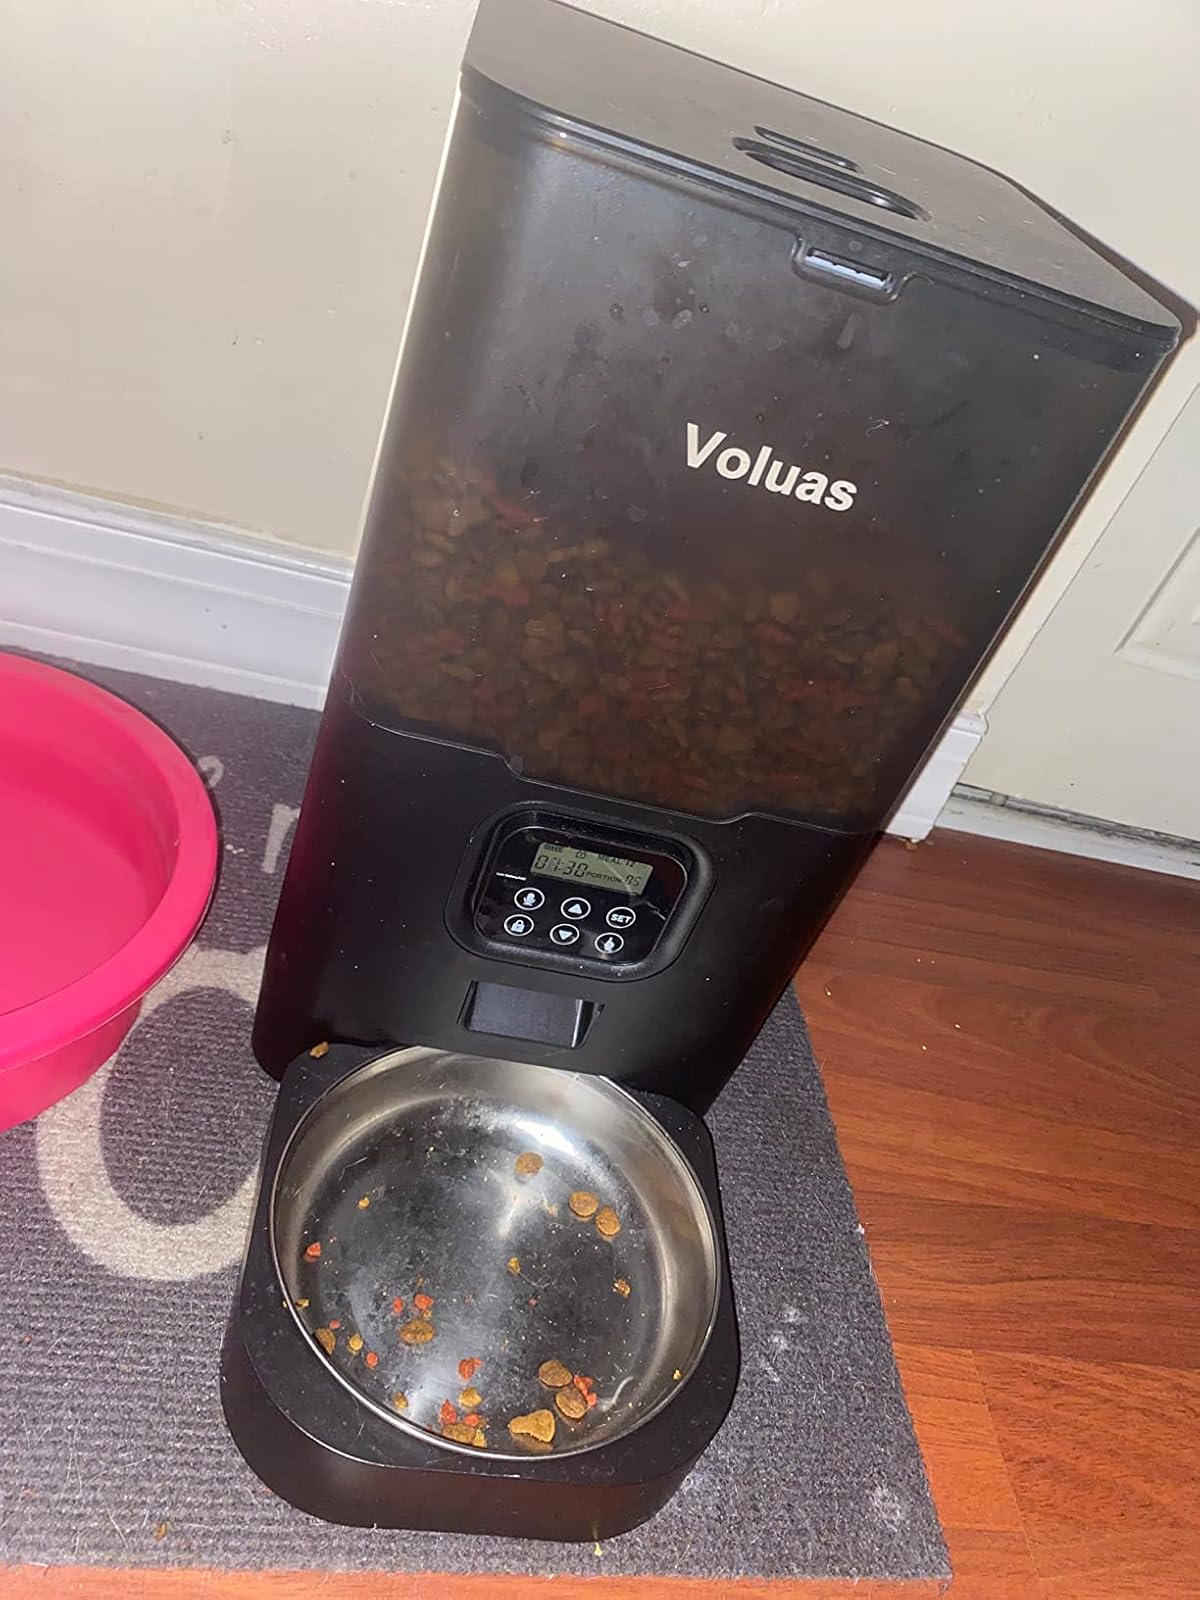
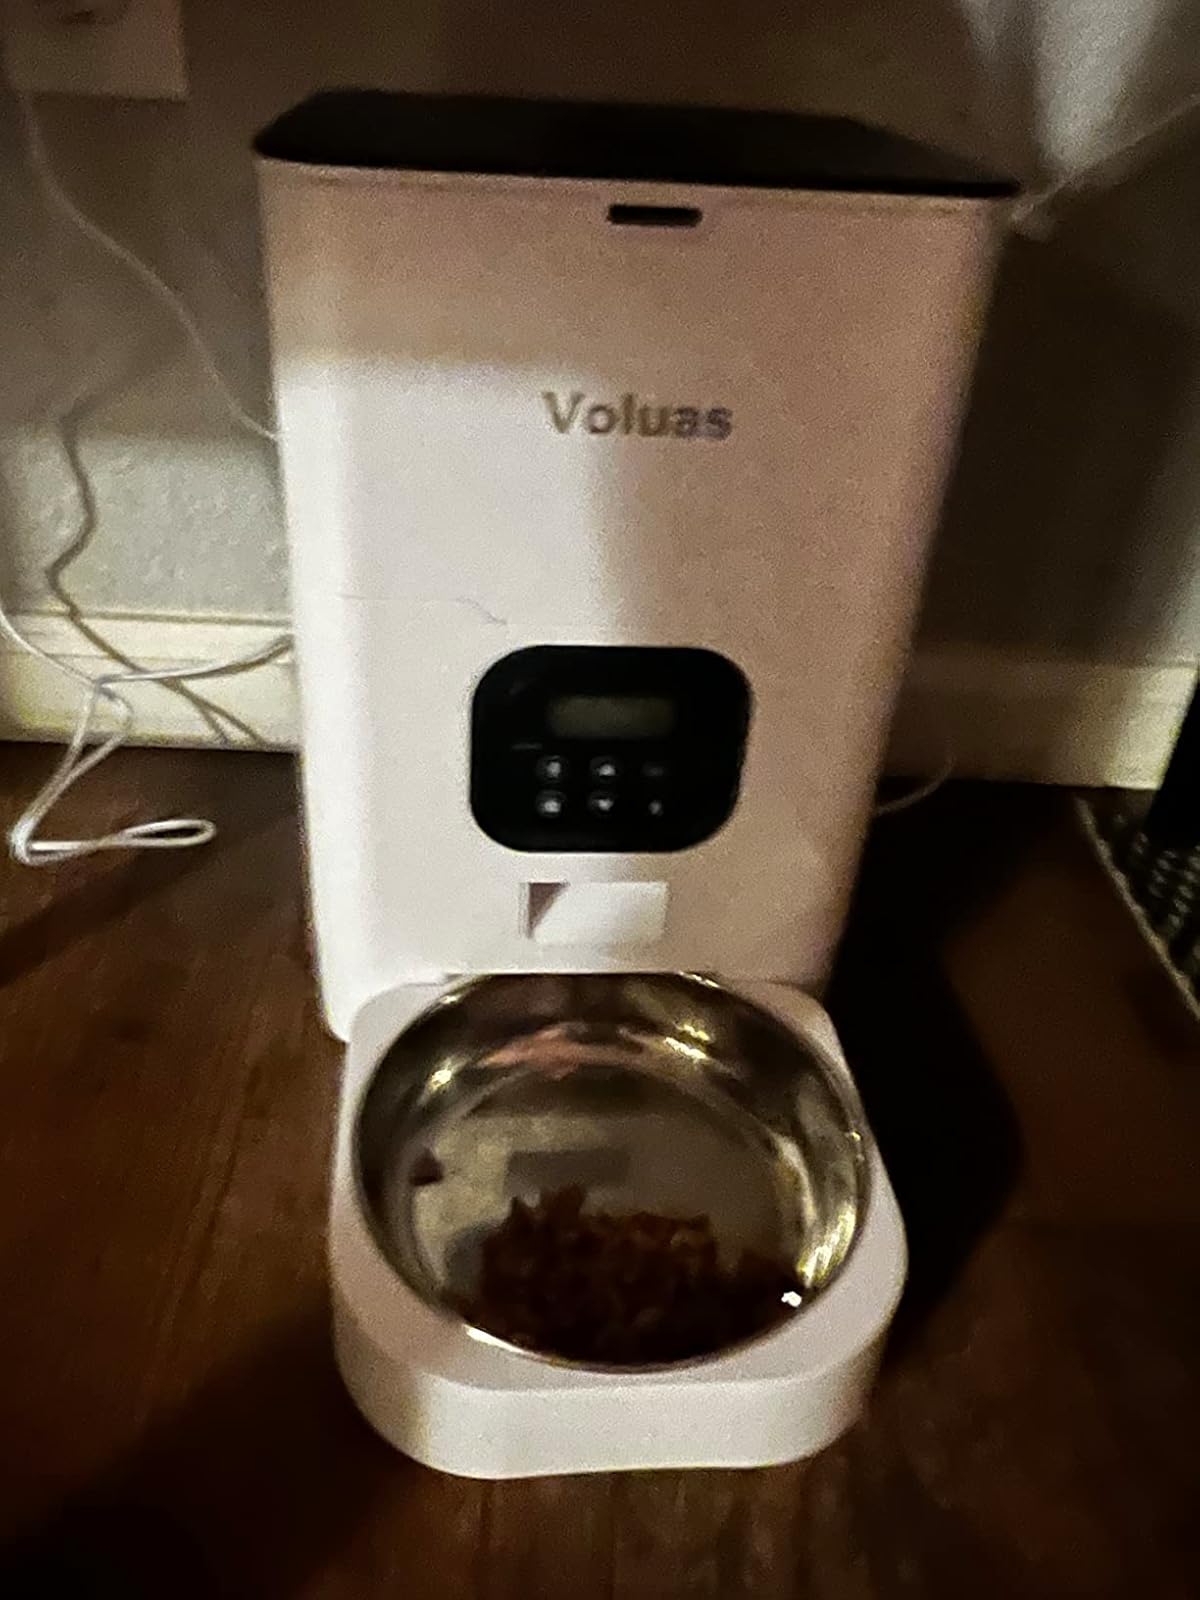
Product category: items_feeder
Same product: no